Indo-Aryan migrations

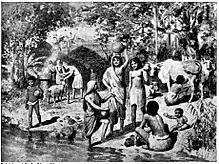
An early 20th century depiction of Aryans settling in agricultural villages in India

In the later 20th century, ideas were refined along with data accrual, and migration and acculturation were seen as the methods whereby Indo-Aryans and their language and culture spread into northwest India around 1500 BCE. The term "invasion" is only being used nowadays by opponents of the Indo-Aryan Migration theory. Michael Witzel: